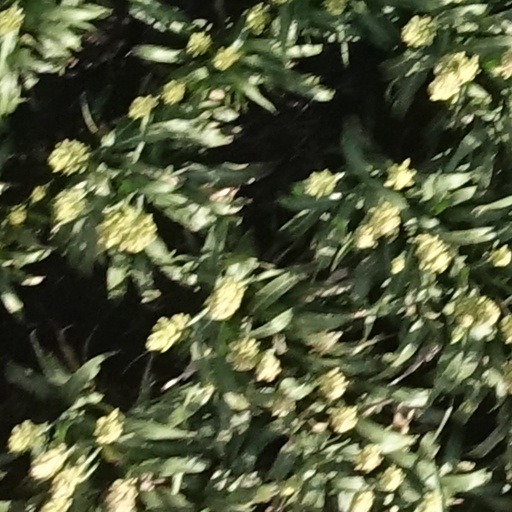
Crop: sorghum